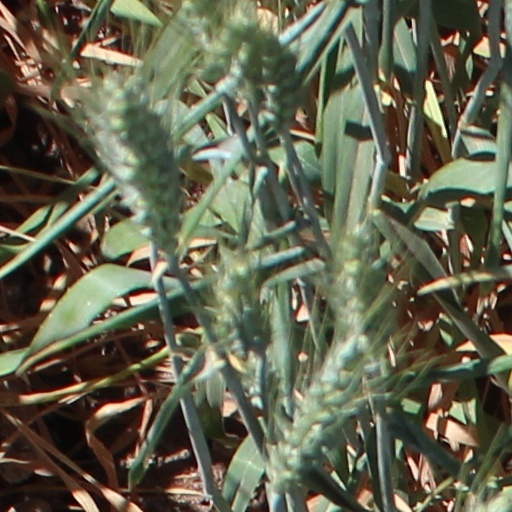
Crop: wheat